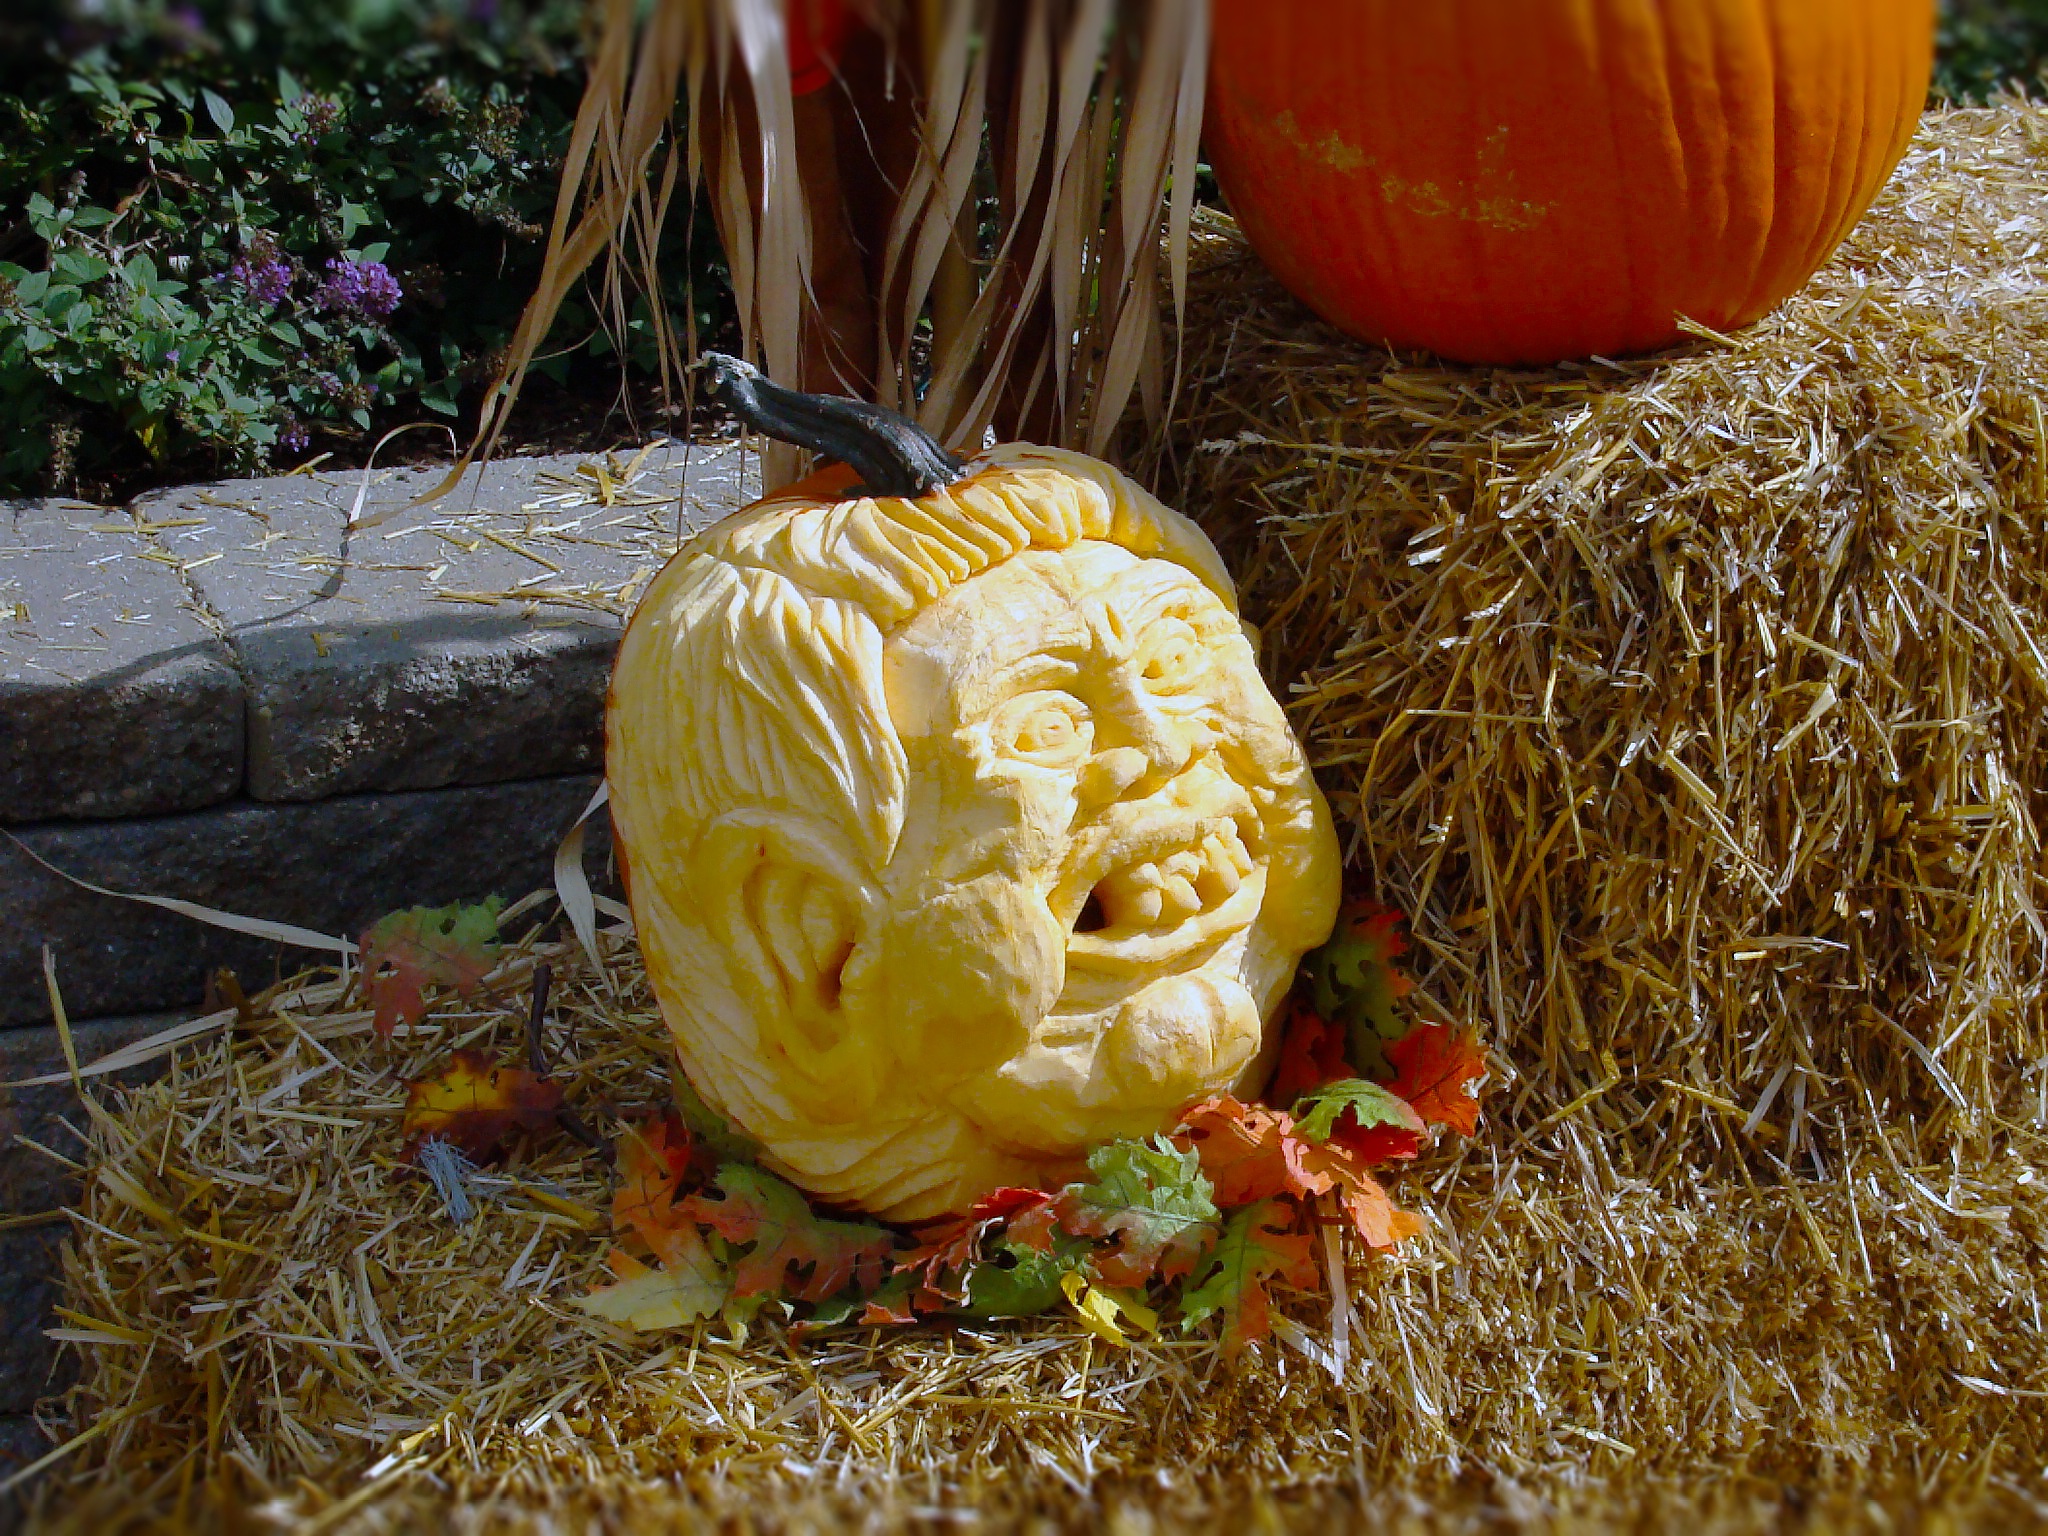
hay, fall, flower, lantern, autumn, pumpkin, halloween, yellow, jack o lantern, leaves, face, fun, funny, carved, jack, carving, october, pumpkins, sculpted, sculpting